Hans Grunder

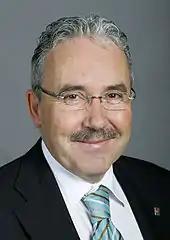
Hans Grunder

Hans Grunder (born 13 June 1956 in Rüderswil; in Vechigen) is a Swiss politician in the Conservative Democratic Party of Switzerland (BDP).